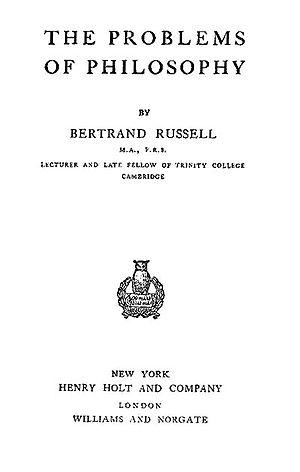
Problèmes de philosophie est un livre écrit par Bertrand Russell, publié en 1912.